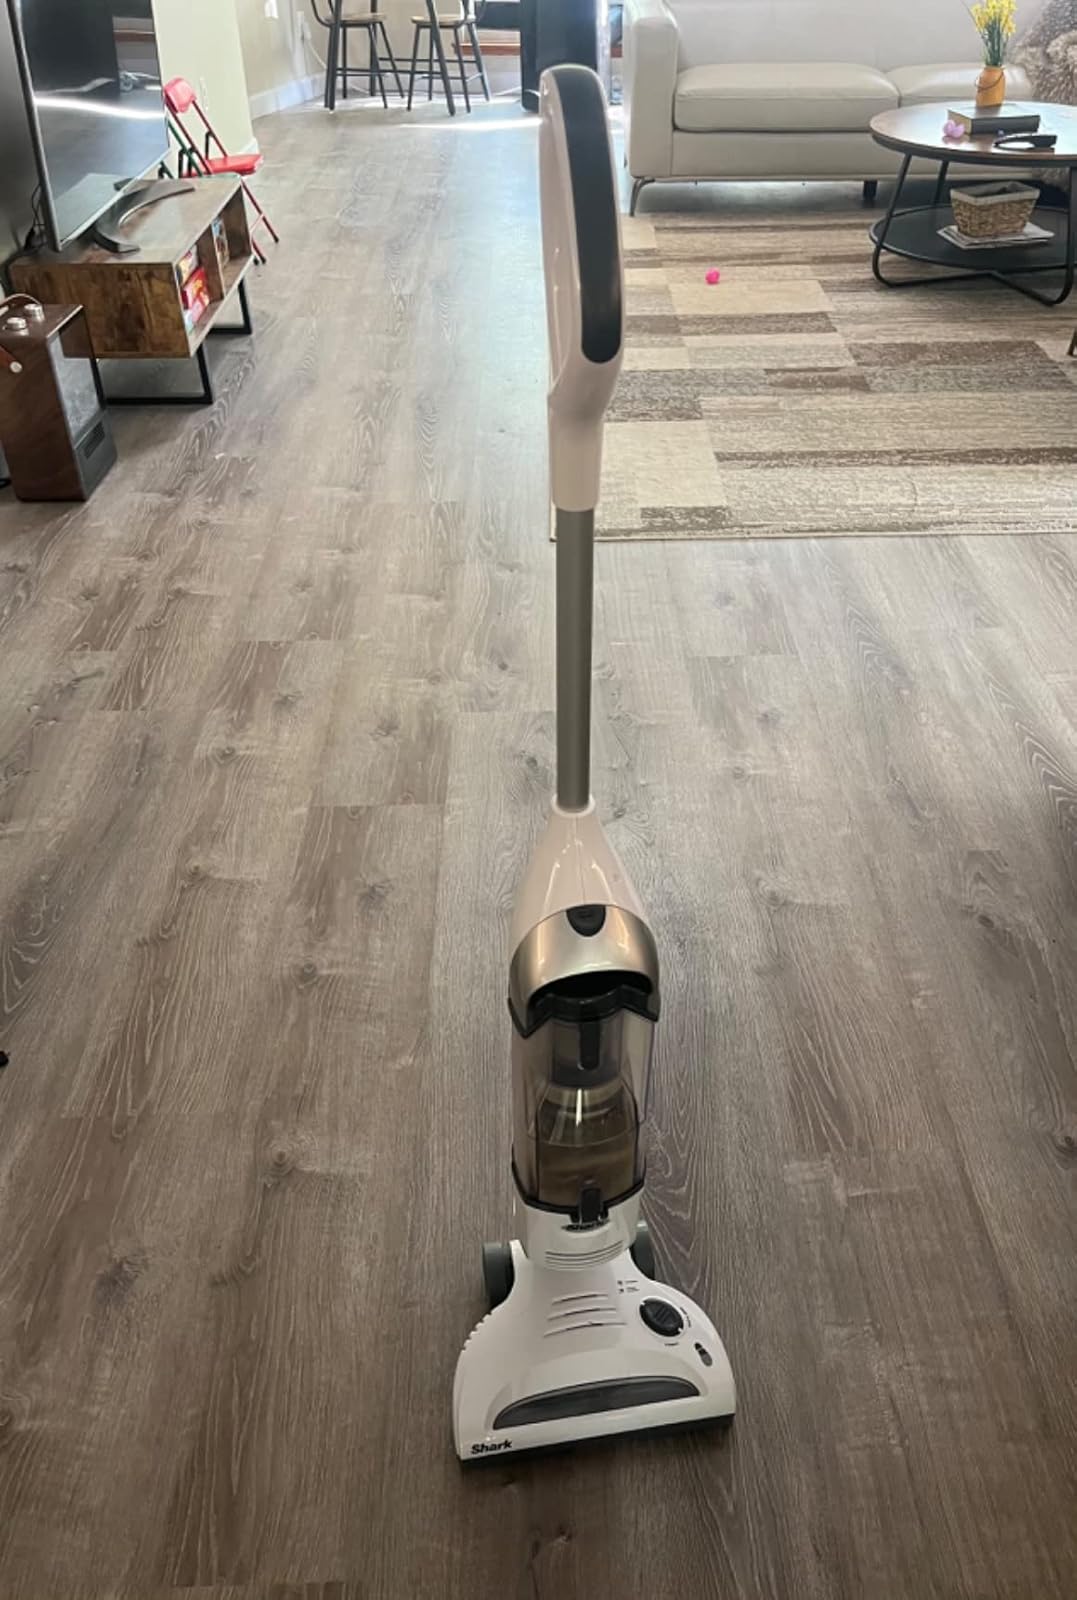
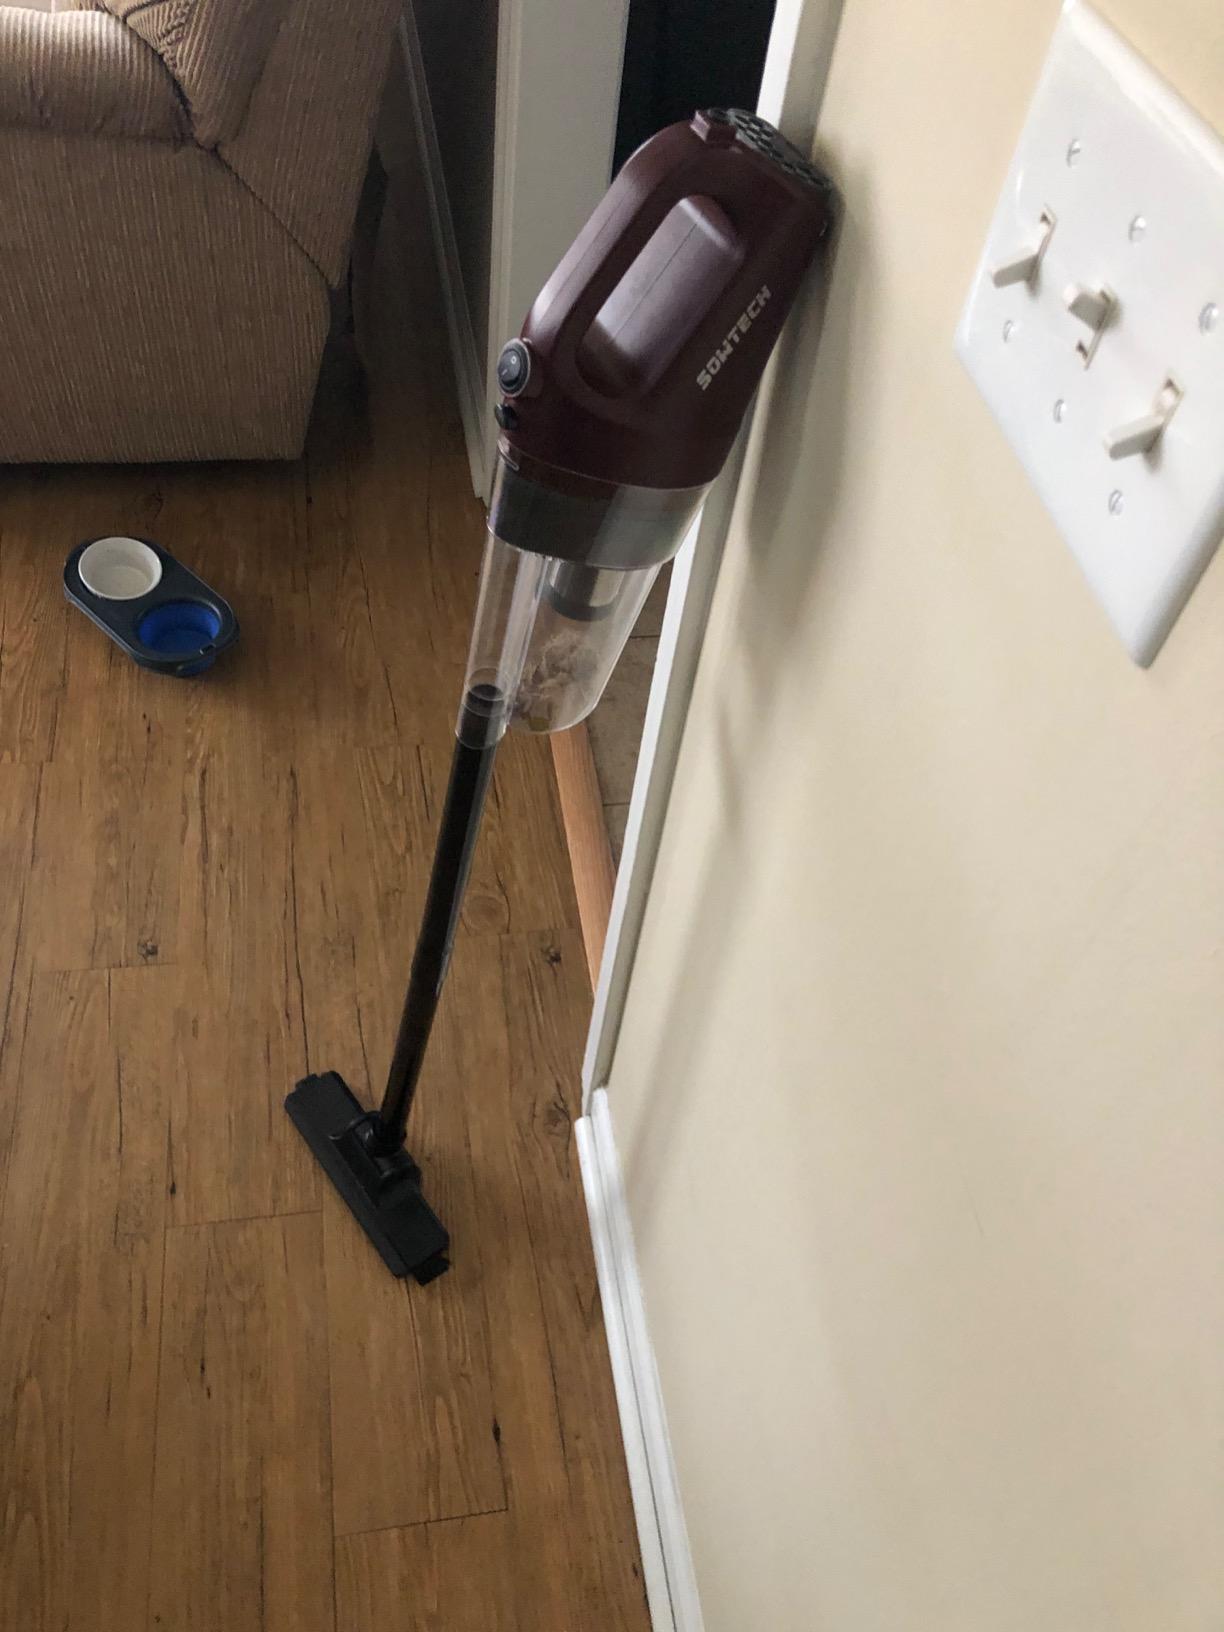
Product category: items_vacuum
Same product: no